Walney Island

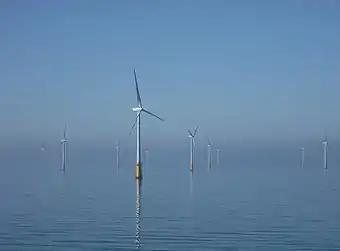
Barrow Offshore Wind Farm

Since 2005, the coast off Walney has become a centre for the construction of offshore wind farms.